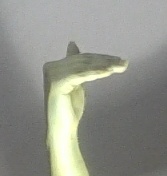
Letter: khaa